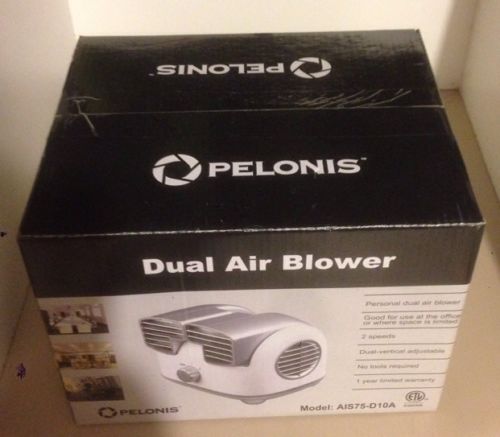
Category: fan